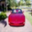
Label: automobile